Bani Zeid al-Gharbia

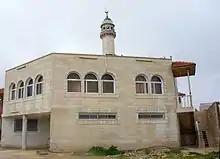
Mosque of Bani Zeid, 2012

In June 1967 Israel occupied the West Bank after defeating Arab forces in the Six-Day War. In 1972 the first municipal polls were held and Fa'eq Ali Rimawi was elected. In 1978 Bani Zeid was one of several Palestinian localities to append its municipal seal to the "Memorandum from the masses and the institutions of the West Bank to the Executive Committee of the Palestine Liberation Organization" in a display of unity with the Palestine Liberation Organization (PLO). The memorandum was a rejection of any solution, regardless of its origin, not containing a clear recognition of the right of the Palestinian people to self-determination and to establishing an independent Palestinian national state. In 2000 Bani Zeid was incorporated into Area A giving the Palestinian National Authority (PNA), the Palestinian governing body established after the Oslo Agreements with Israel in 1993, full control over security and civilian affairs in the town.